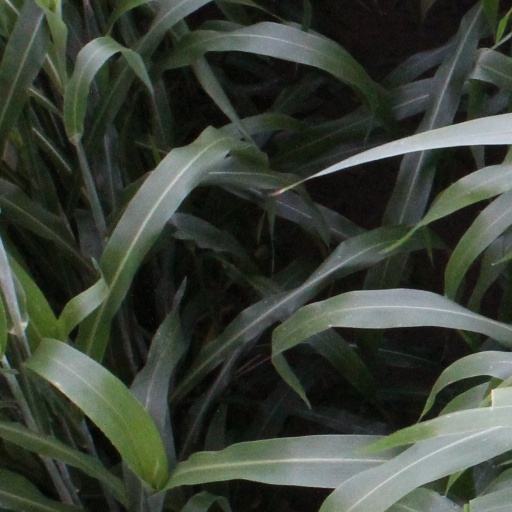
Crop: sorghum